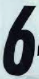
Number: 6